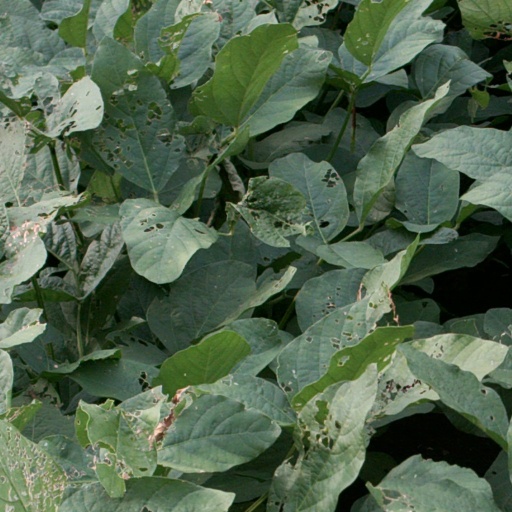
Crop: soybean